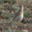
Label: bird